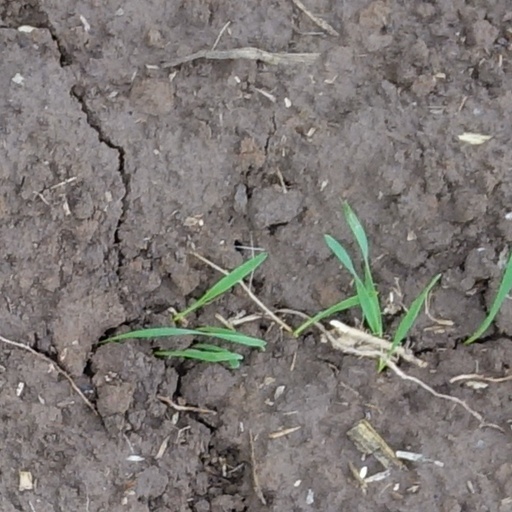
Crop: wheat